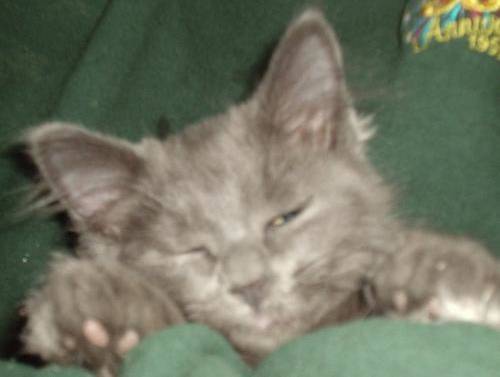
Label: cat